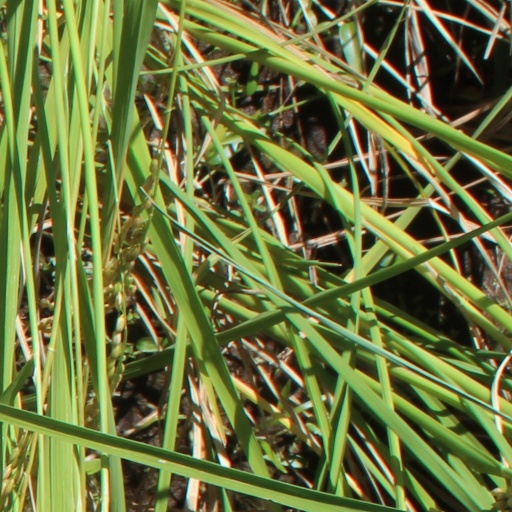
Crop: rice